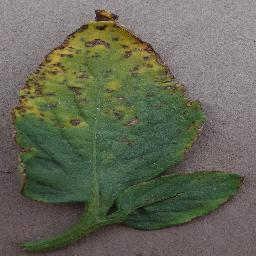
Label: Tomato___Bacterial_spot